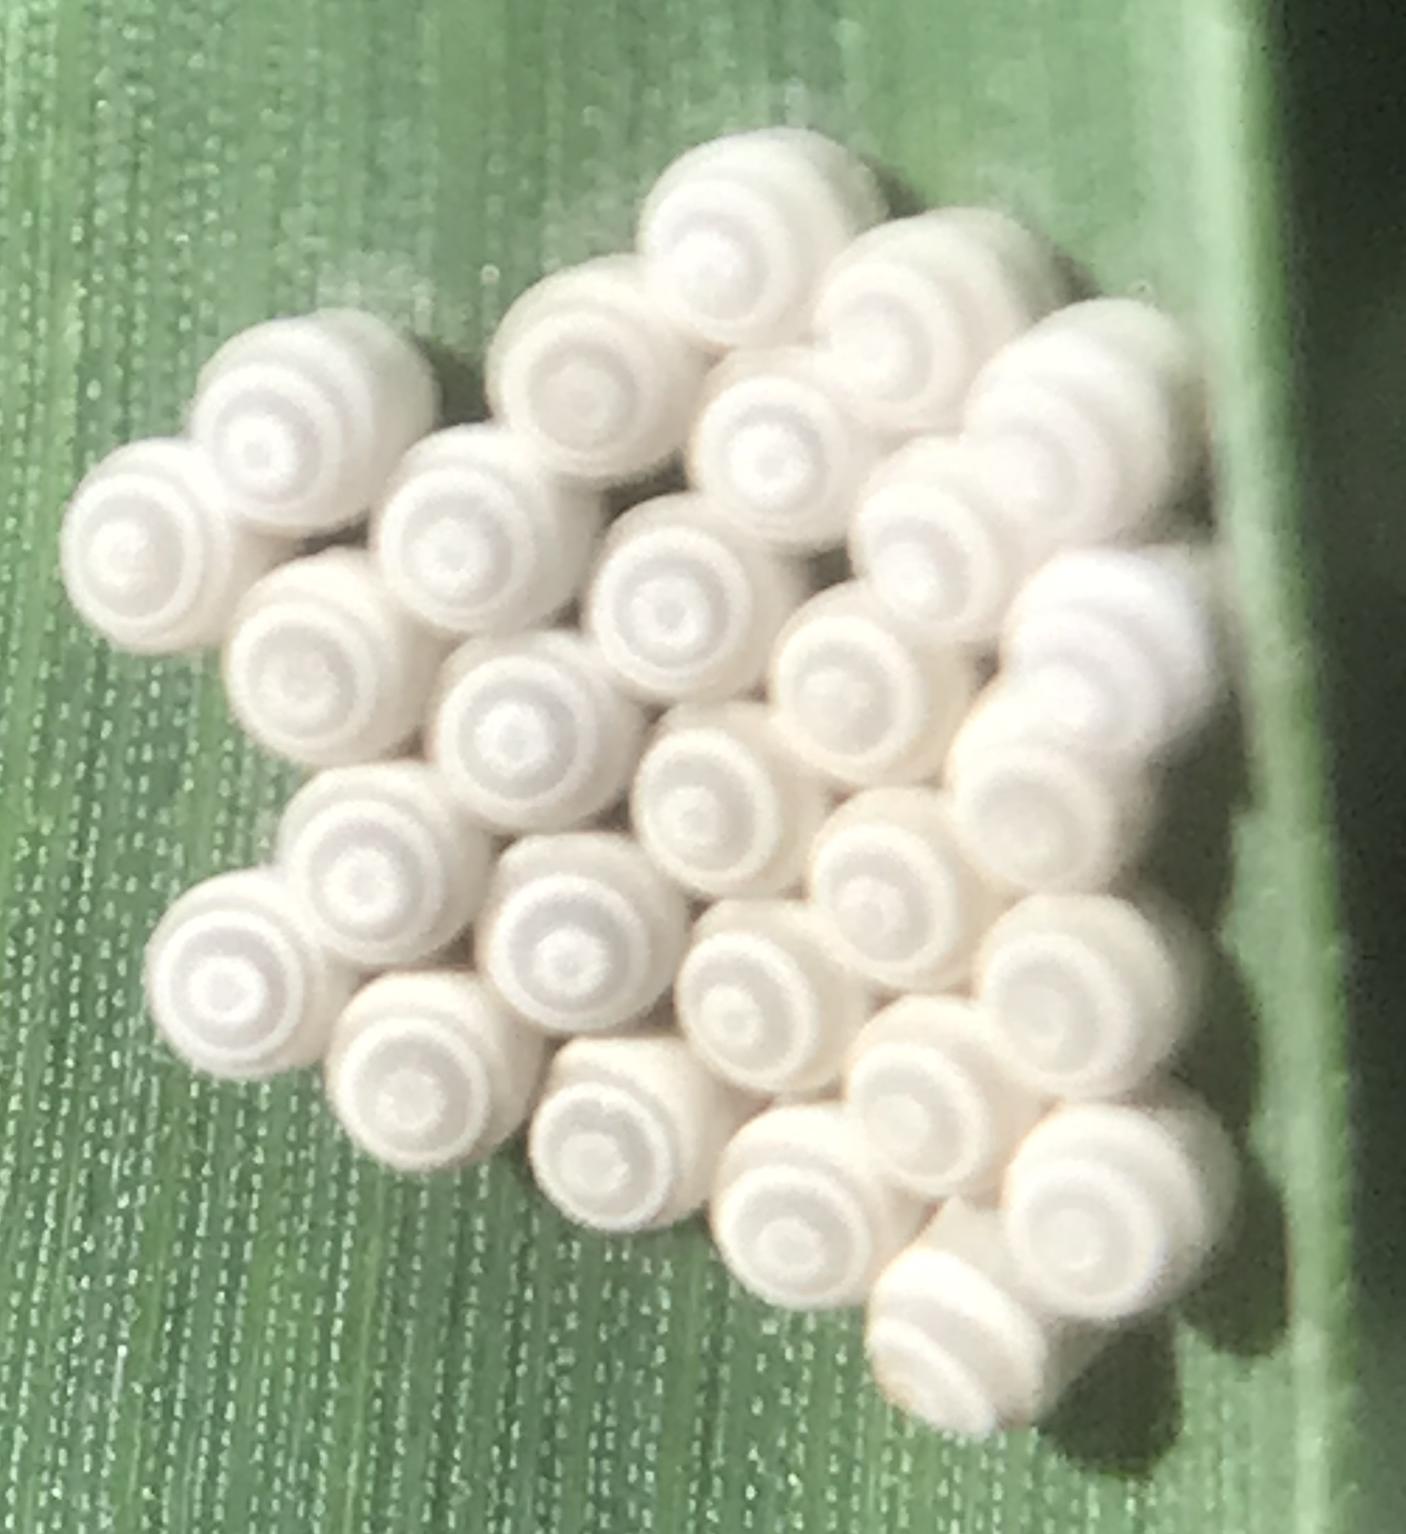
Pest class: stink_bug